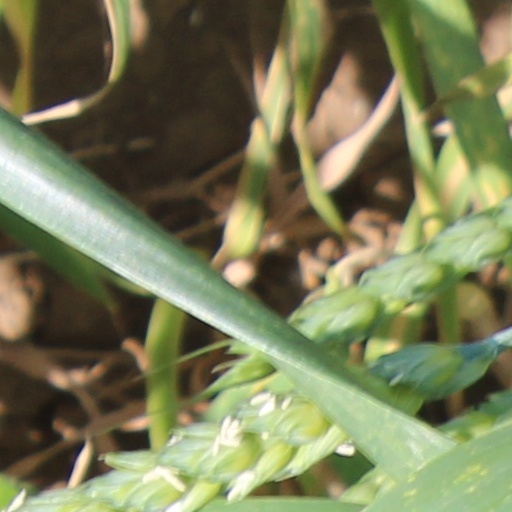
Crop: wheat